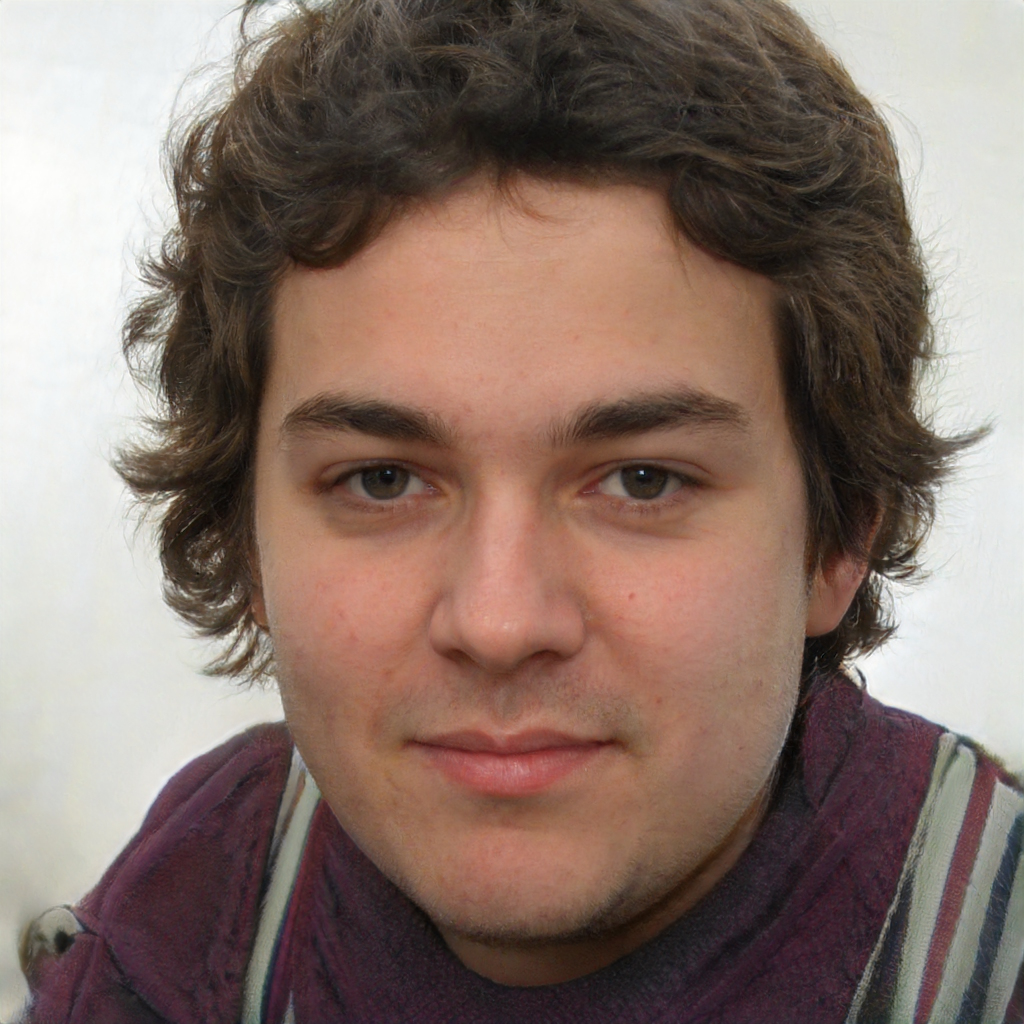
Gender: Male